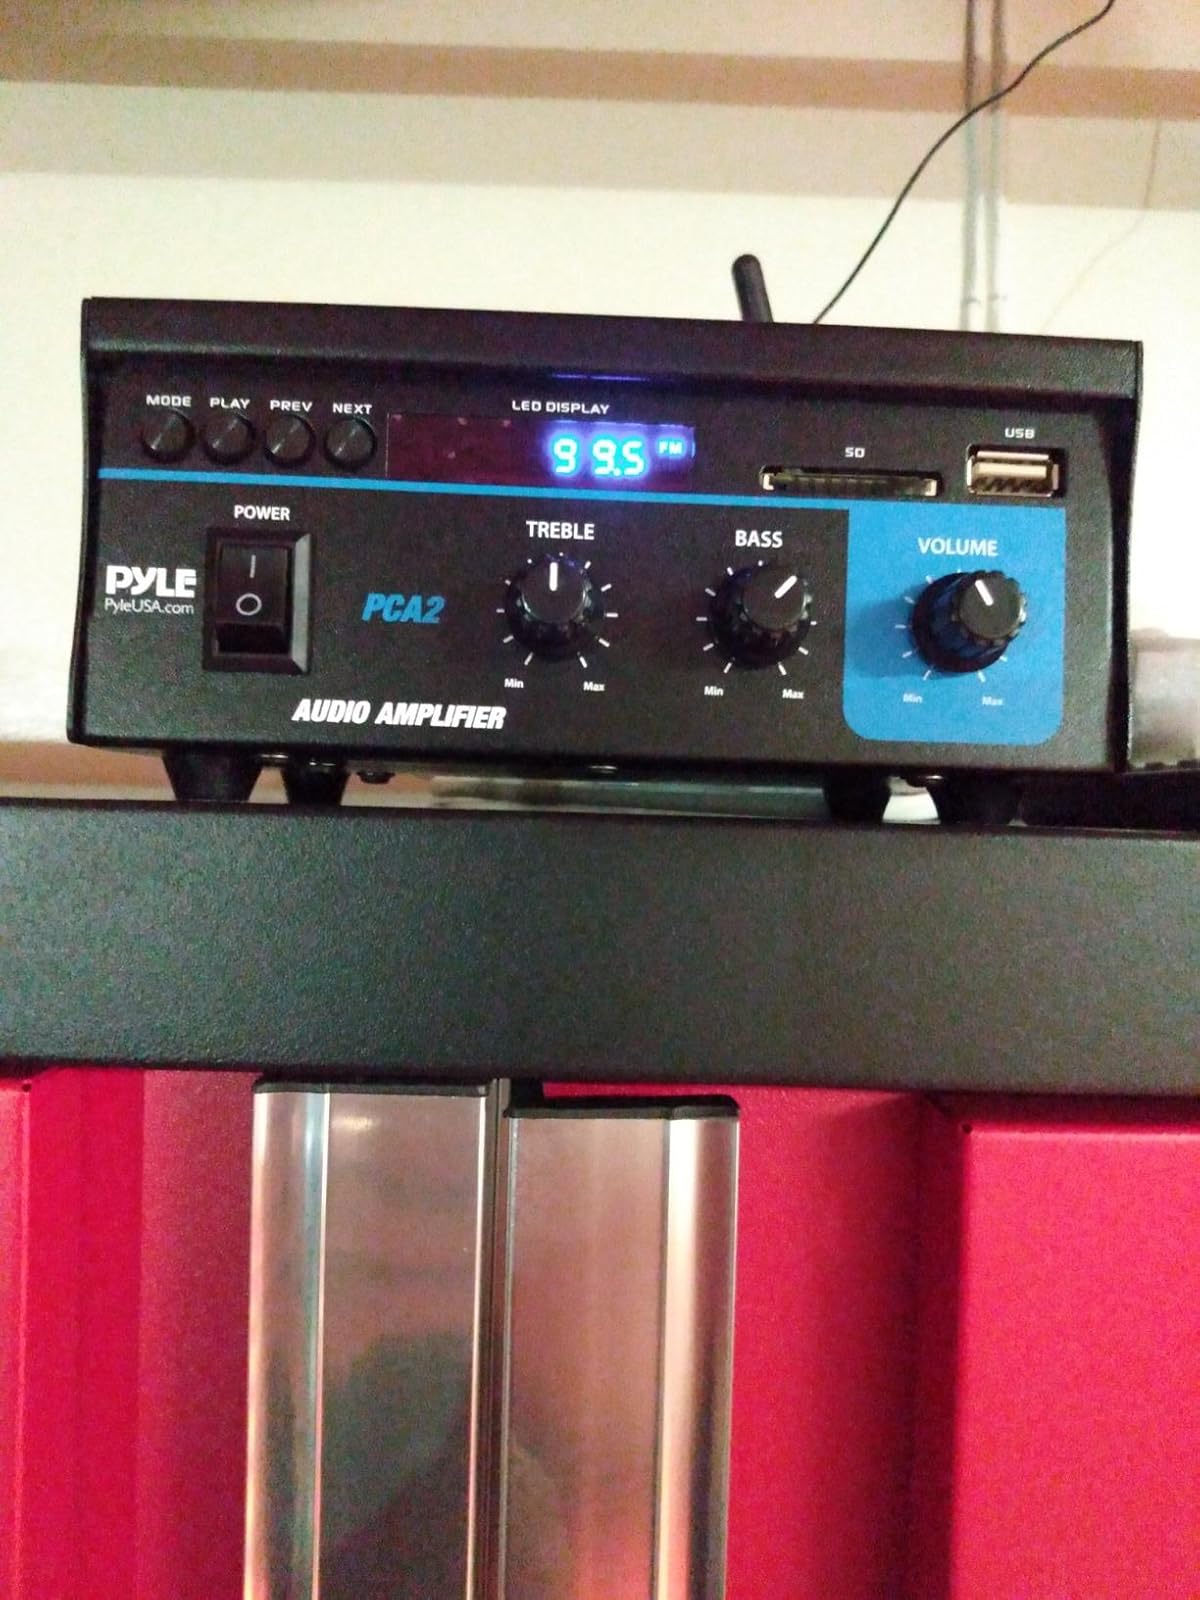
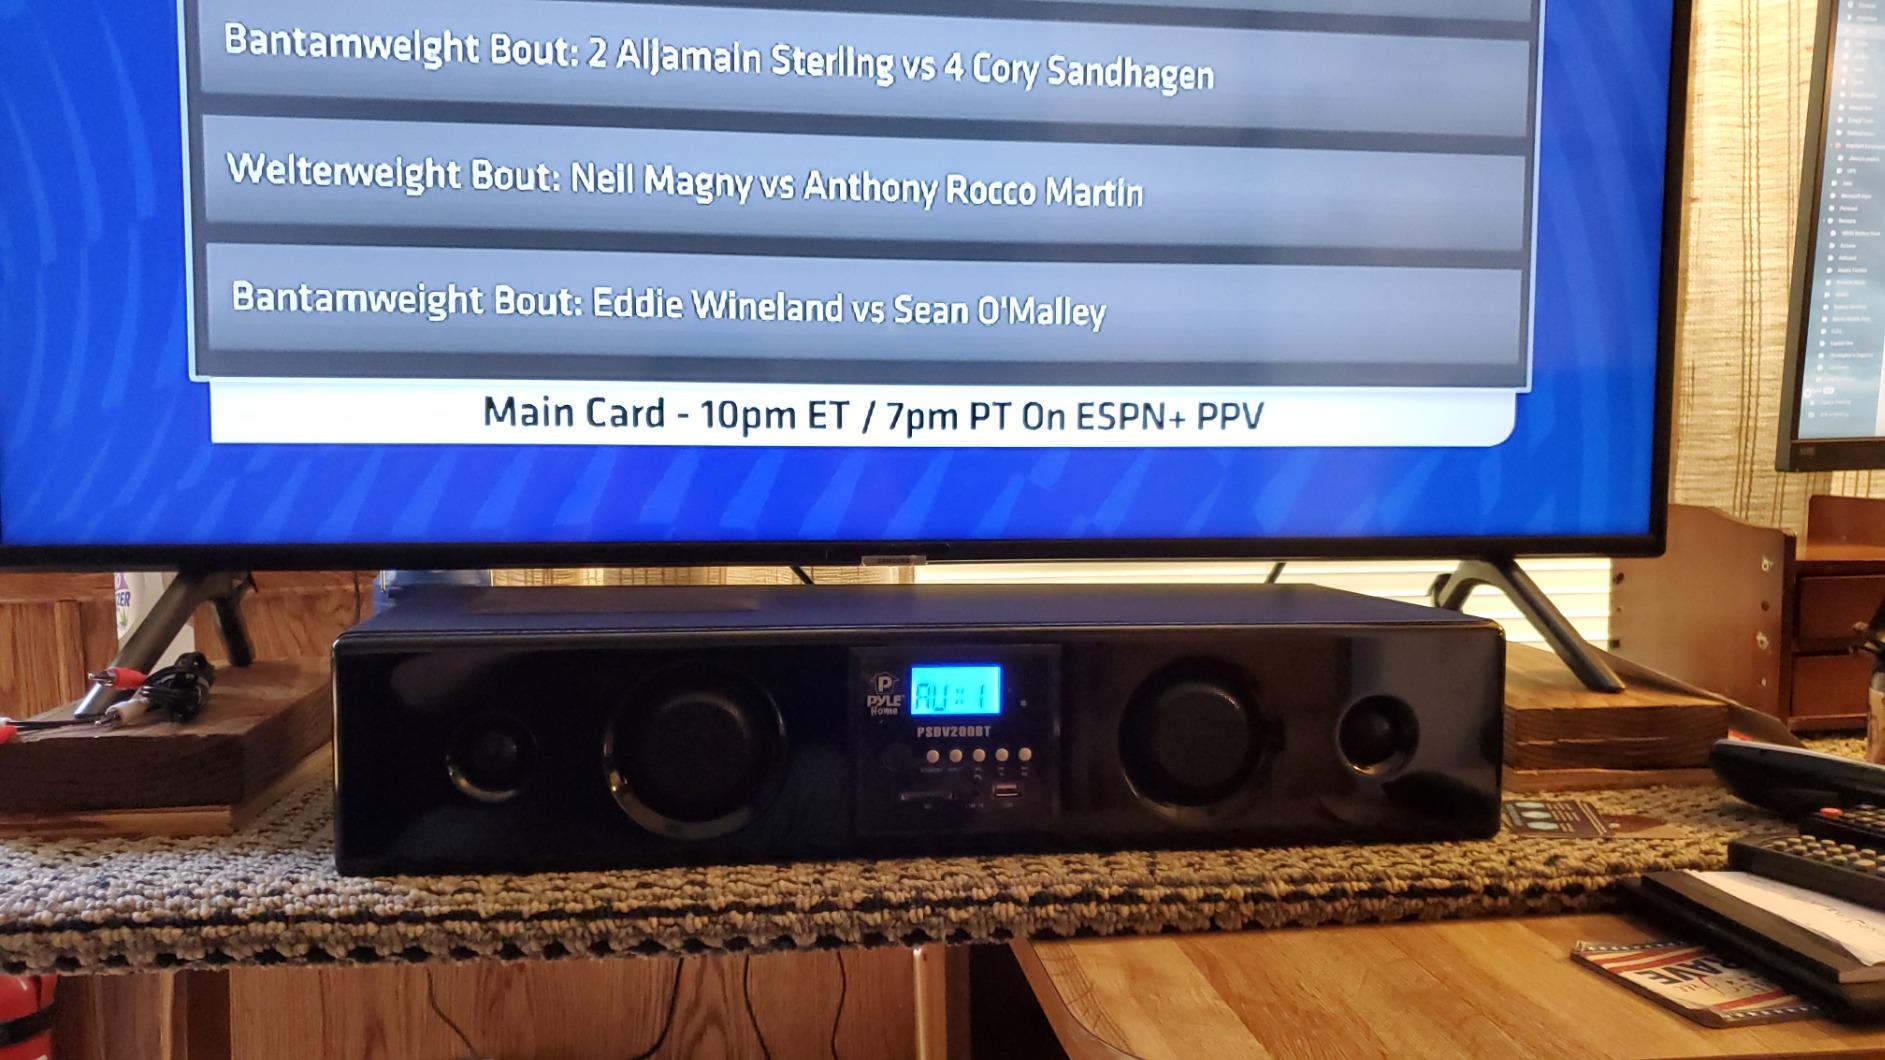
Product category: speaker
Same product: no